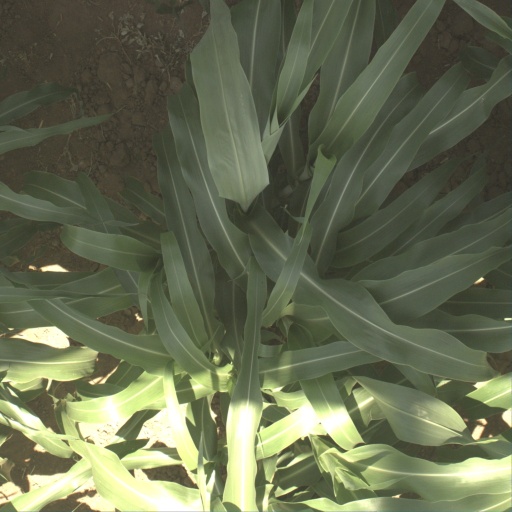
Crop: sorghum